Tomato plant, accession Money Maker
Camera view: bottom (45 deg); turntable rotation: 330 degrees
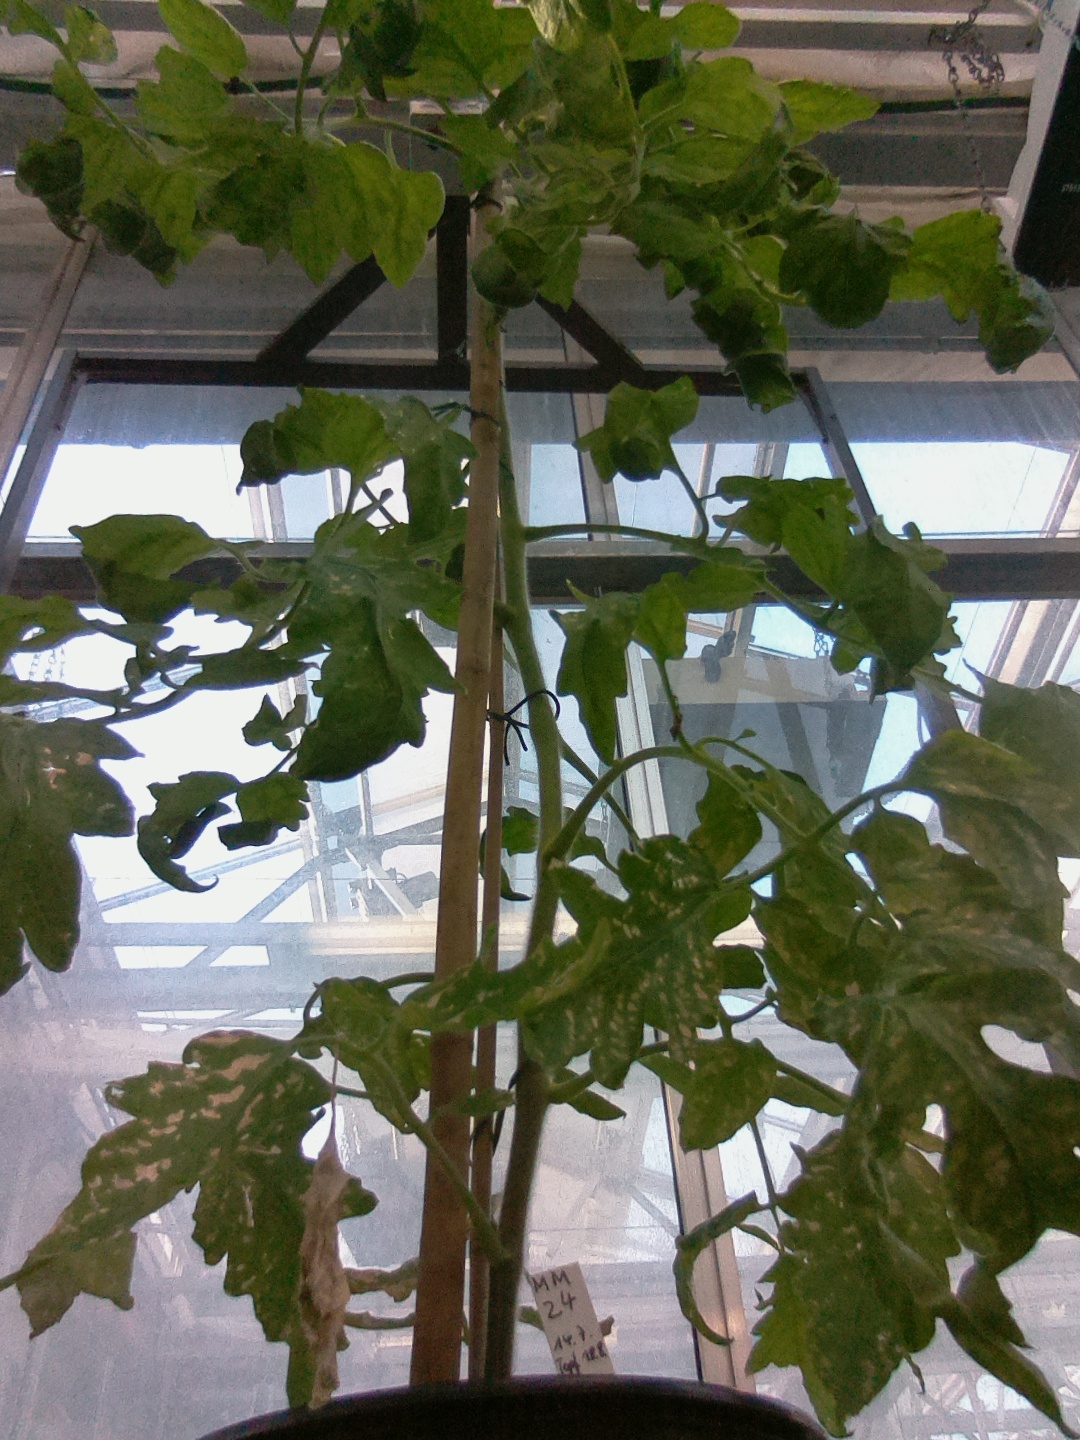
BBCH growth stage 29: 90%-100% Side shoots formed